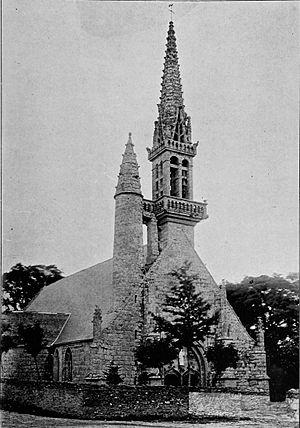
L'église de Cléden-Poher en 1896.
Cléden-Poher [kledɛ̃ pɔεʁ] une commune du département du Finistère, dans la région Bretagne, en France.